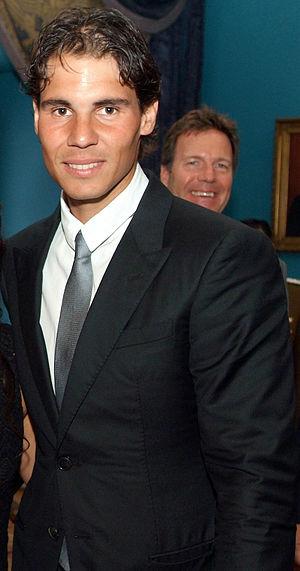
Rafael Nadal à La Moneda, Chili.
Rafael Nadal Parera est un joueur de tennis espagnol né le 3 juin 1986 à Manacor, sur l'île de Majorque, en Espagne. Il commence sa carrière professionnelle en 2001 à la 1002ᵉ place. Puis, en une même année, il entre successivement dans le top 100 puis dans le top 50. Après avoir été classé au second rang mondial durant 160 semaines consécutives, il devient nᵒ 1 mondial le 18 août 2008 jusqu'au 6 juillet 2009, puis du 7 juin 2010 jusqu'au 3 juillet 2011 et encore en 2013, 2017 et de nouveau fin 2019, ou début décembre, il cumule 201 semaines à la tête du classement ATP, se plaçant ainsi à la sixième place en terme de longévité, derrière Connors et devant McEnroe. Il compte notamment dix-neuf titres du Grand Chelem et trente-cinq ATP Masters 1000. En Février 2020, sa victoire au tournoi ATP 500 d'Acapulco lui permet d'établir son compteur de titres ATP à 85.